Vike Church (Vestland)

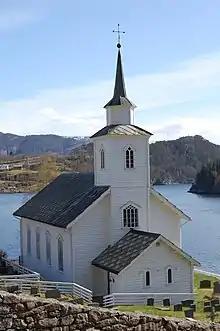
View of the church

Vike Church is a parish church of the Church of Norway in Alver Municipality in Vestland county, Norway. It is located in the village of Vikanes, along the Romarheimsfjorden. It is one of two churches in the Osterfjorden parish which is part of the Nordhordland prosti (deanery) in the Diocese of Bjørgvin. The white, wooden church was built in a rectangular design in 1891 using plans drawn up by the architect Johannes Øvsthus. The church seats about 200 people.